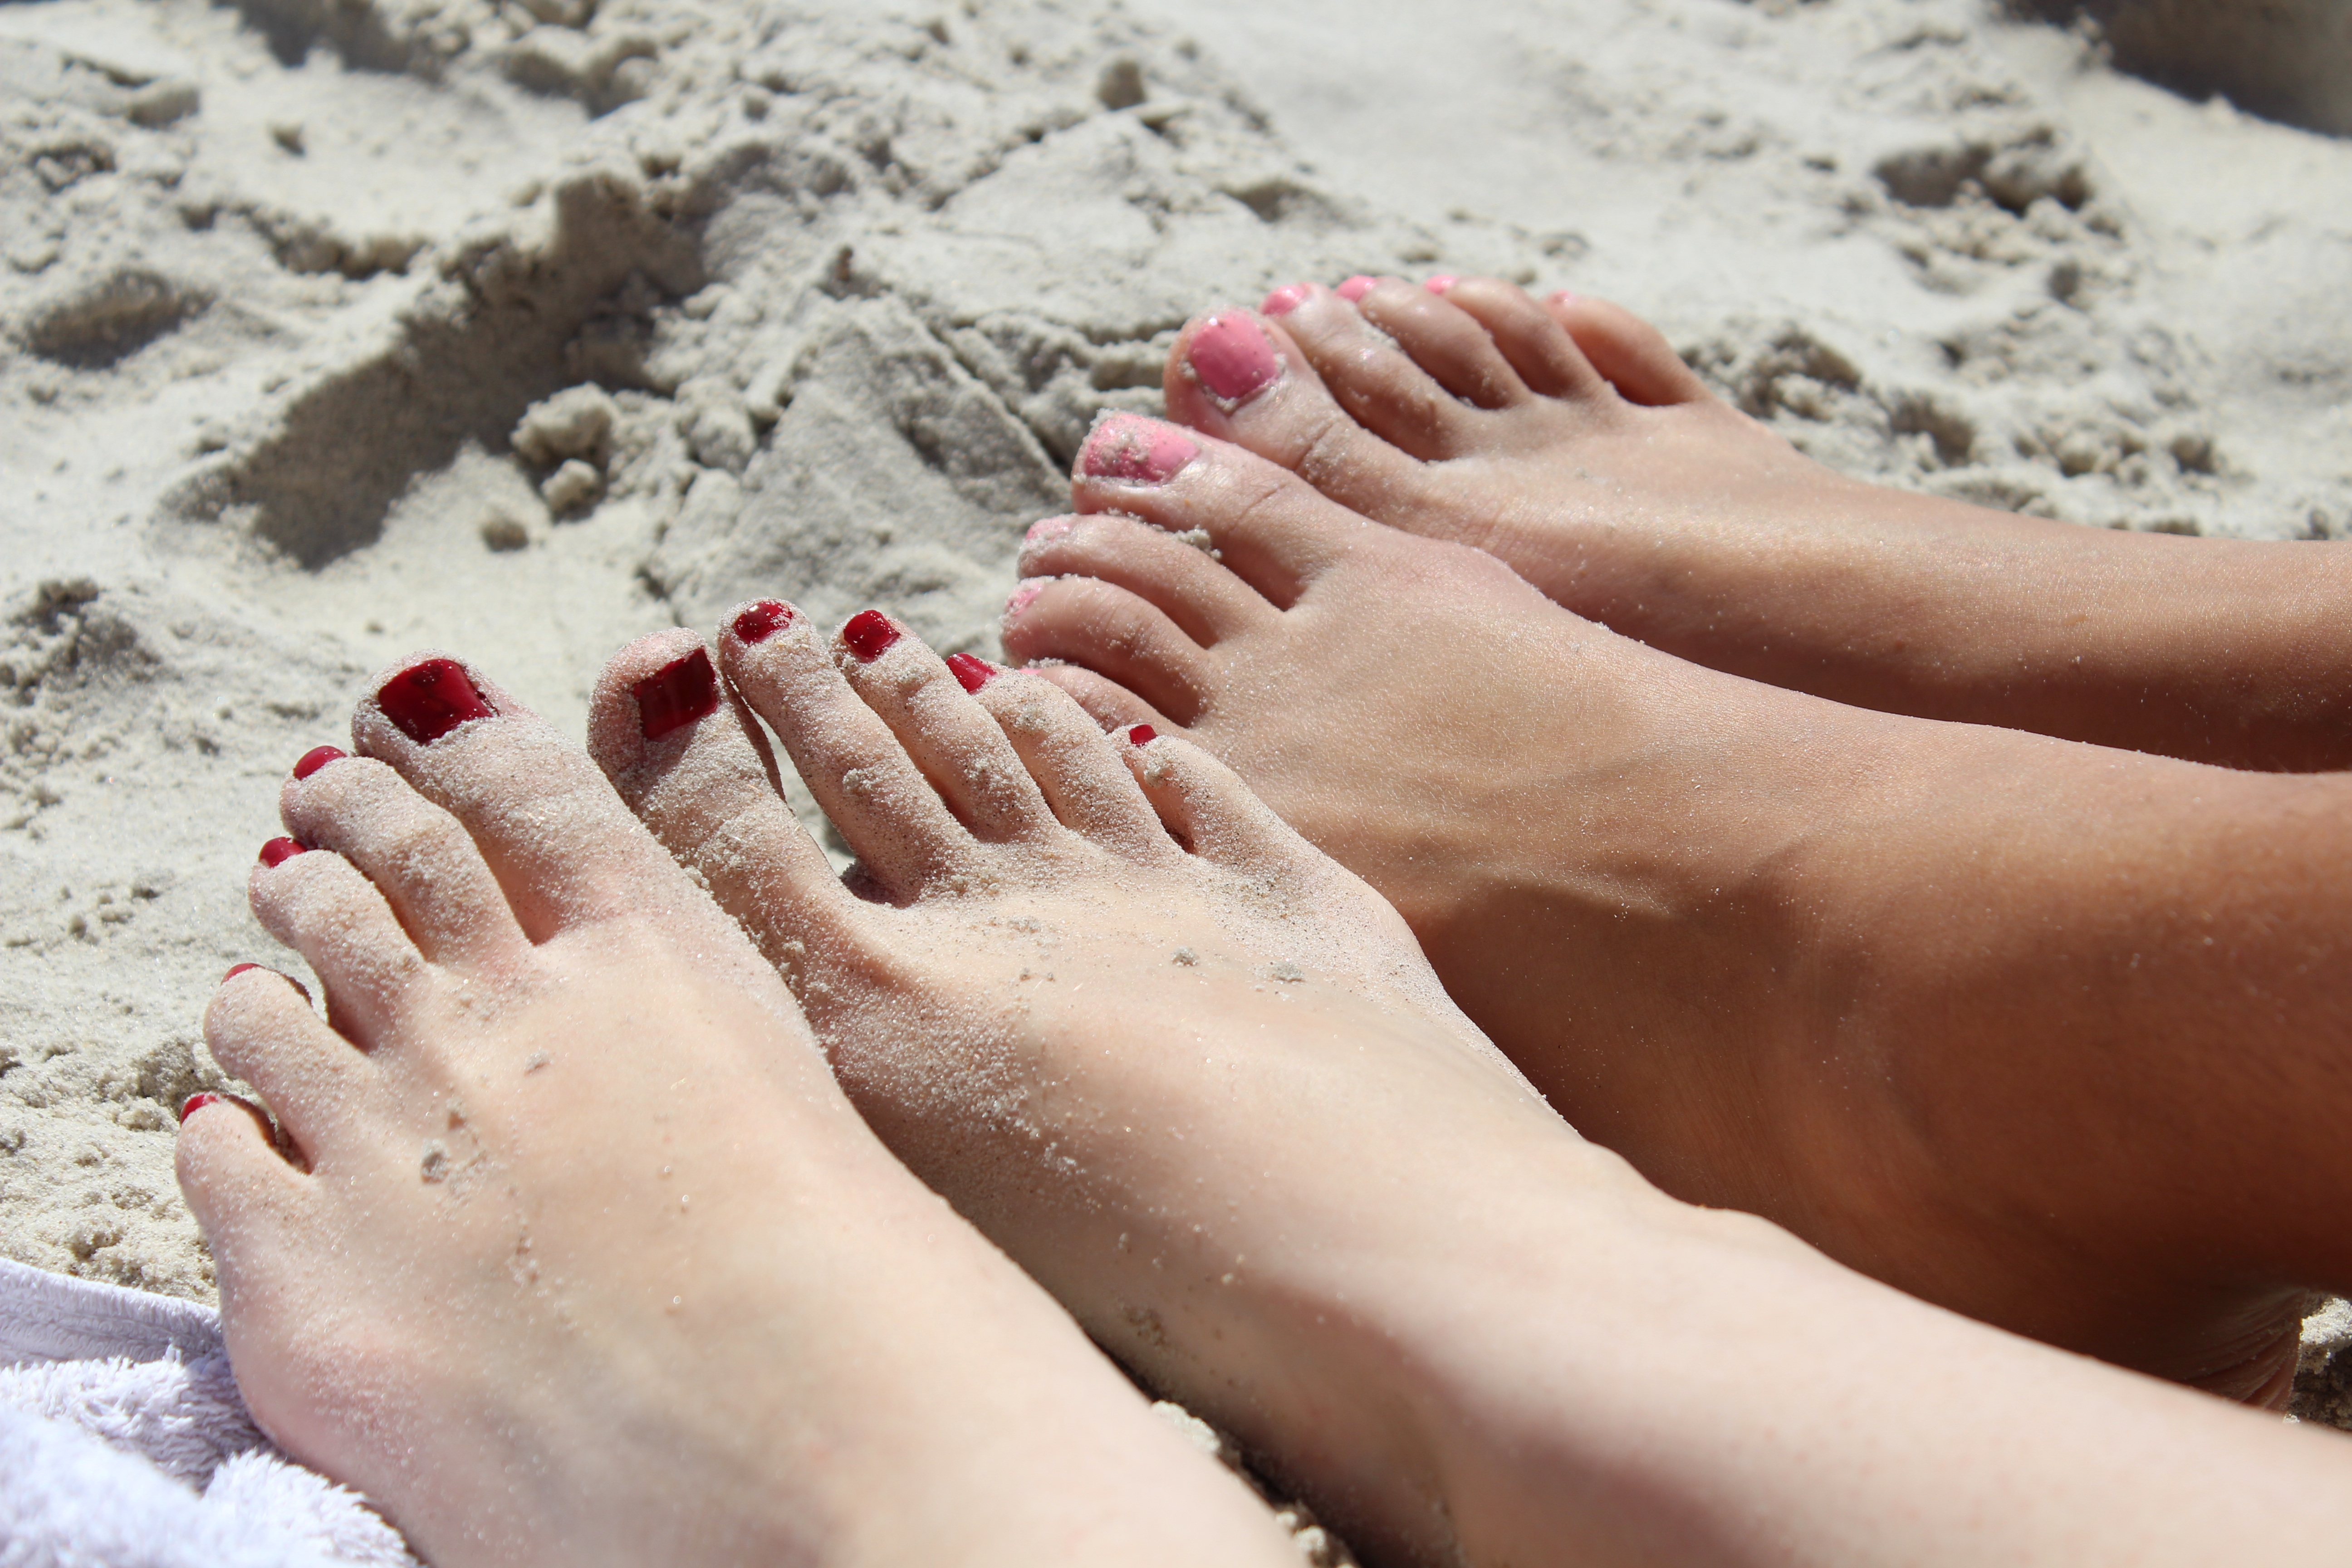
hand, beach, sand, girl, sun, feet, leg, finger, red, foot, pink, close up, human body, barefoot, skin, toe, ten, nail varnish, sense